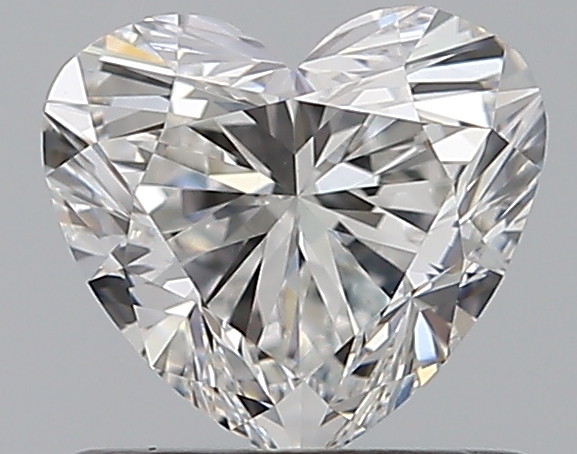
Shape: heart
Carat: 0.73
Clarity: VS1
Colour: F
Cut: EX
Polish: EX
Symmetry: VG
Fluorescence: N
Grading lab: GIA
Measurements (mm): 5.48 x 6.06 x 3.62